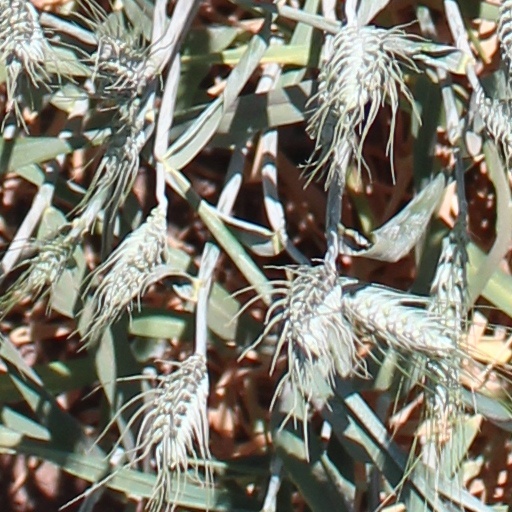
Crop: wheat